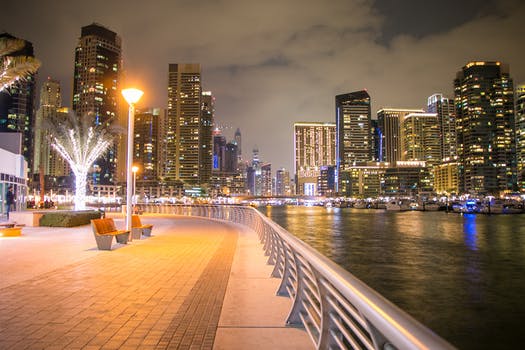
Label: No Watermark